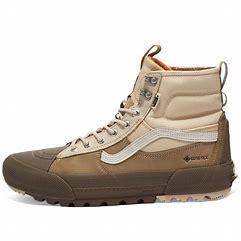
Brand: Vans
Model: UA SK8 Hi